New York Mining Disaster 1941

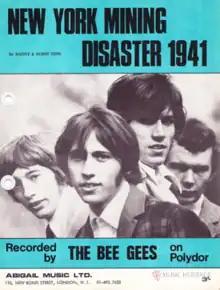
1967 sheet music cover, Abigail Music, Ltd., London. "Recorded by the Bee Gees on Polydor".

On 7 March, the Bee Gees recorded "New York Mining Disaster 1941" in six takes, along with three other songs: "I Can't See Nobody," "Red Chair, Fade Away," and "Turn of the Century." The orchestra and some other parts were added on 13 March.